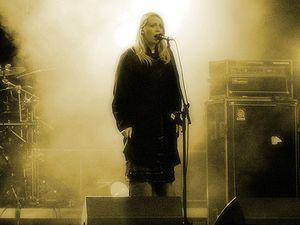
Hey est un groupe de rock originaire de Szczecin en Pologne. Il s'agit d'un des groupes les plus populaires des années 1990.